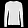
Label: Pullover